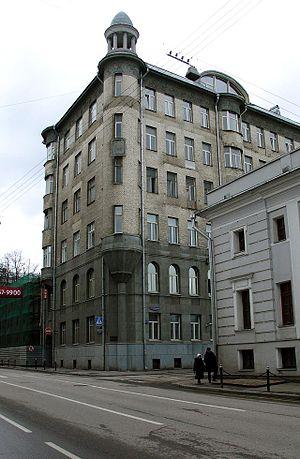
Franz Albert Schechtel, né le 7 août 1859 à Saint-Pétersbourg et mort le 7 juillet 1926 à Moscou, est un architecte russe, descendant d'Allemands de la Volga catholiques, qui fut surtout actif à Moscou construisant en vingt ans cinq théâtres, cinq églises, trente-neuf hôtels particuliers et immeubles, la gare de Iaroslavl et nombre de constructions, dans le style néorusse, ou encore Modern Style.